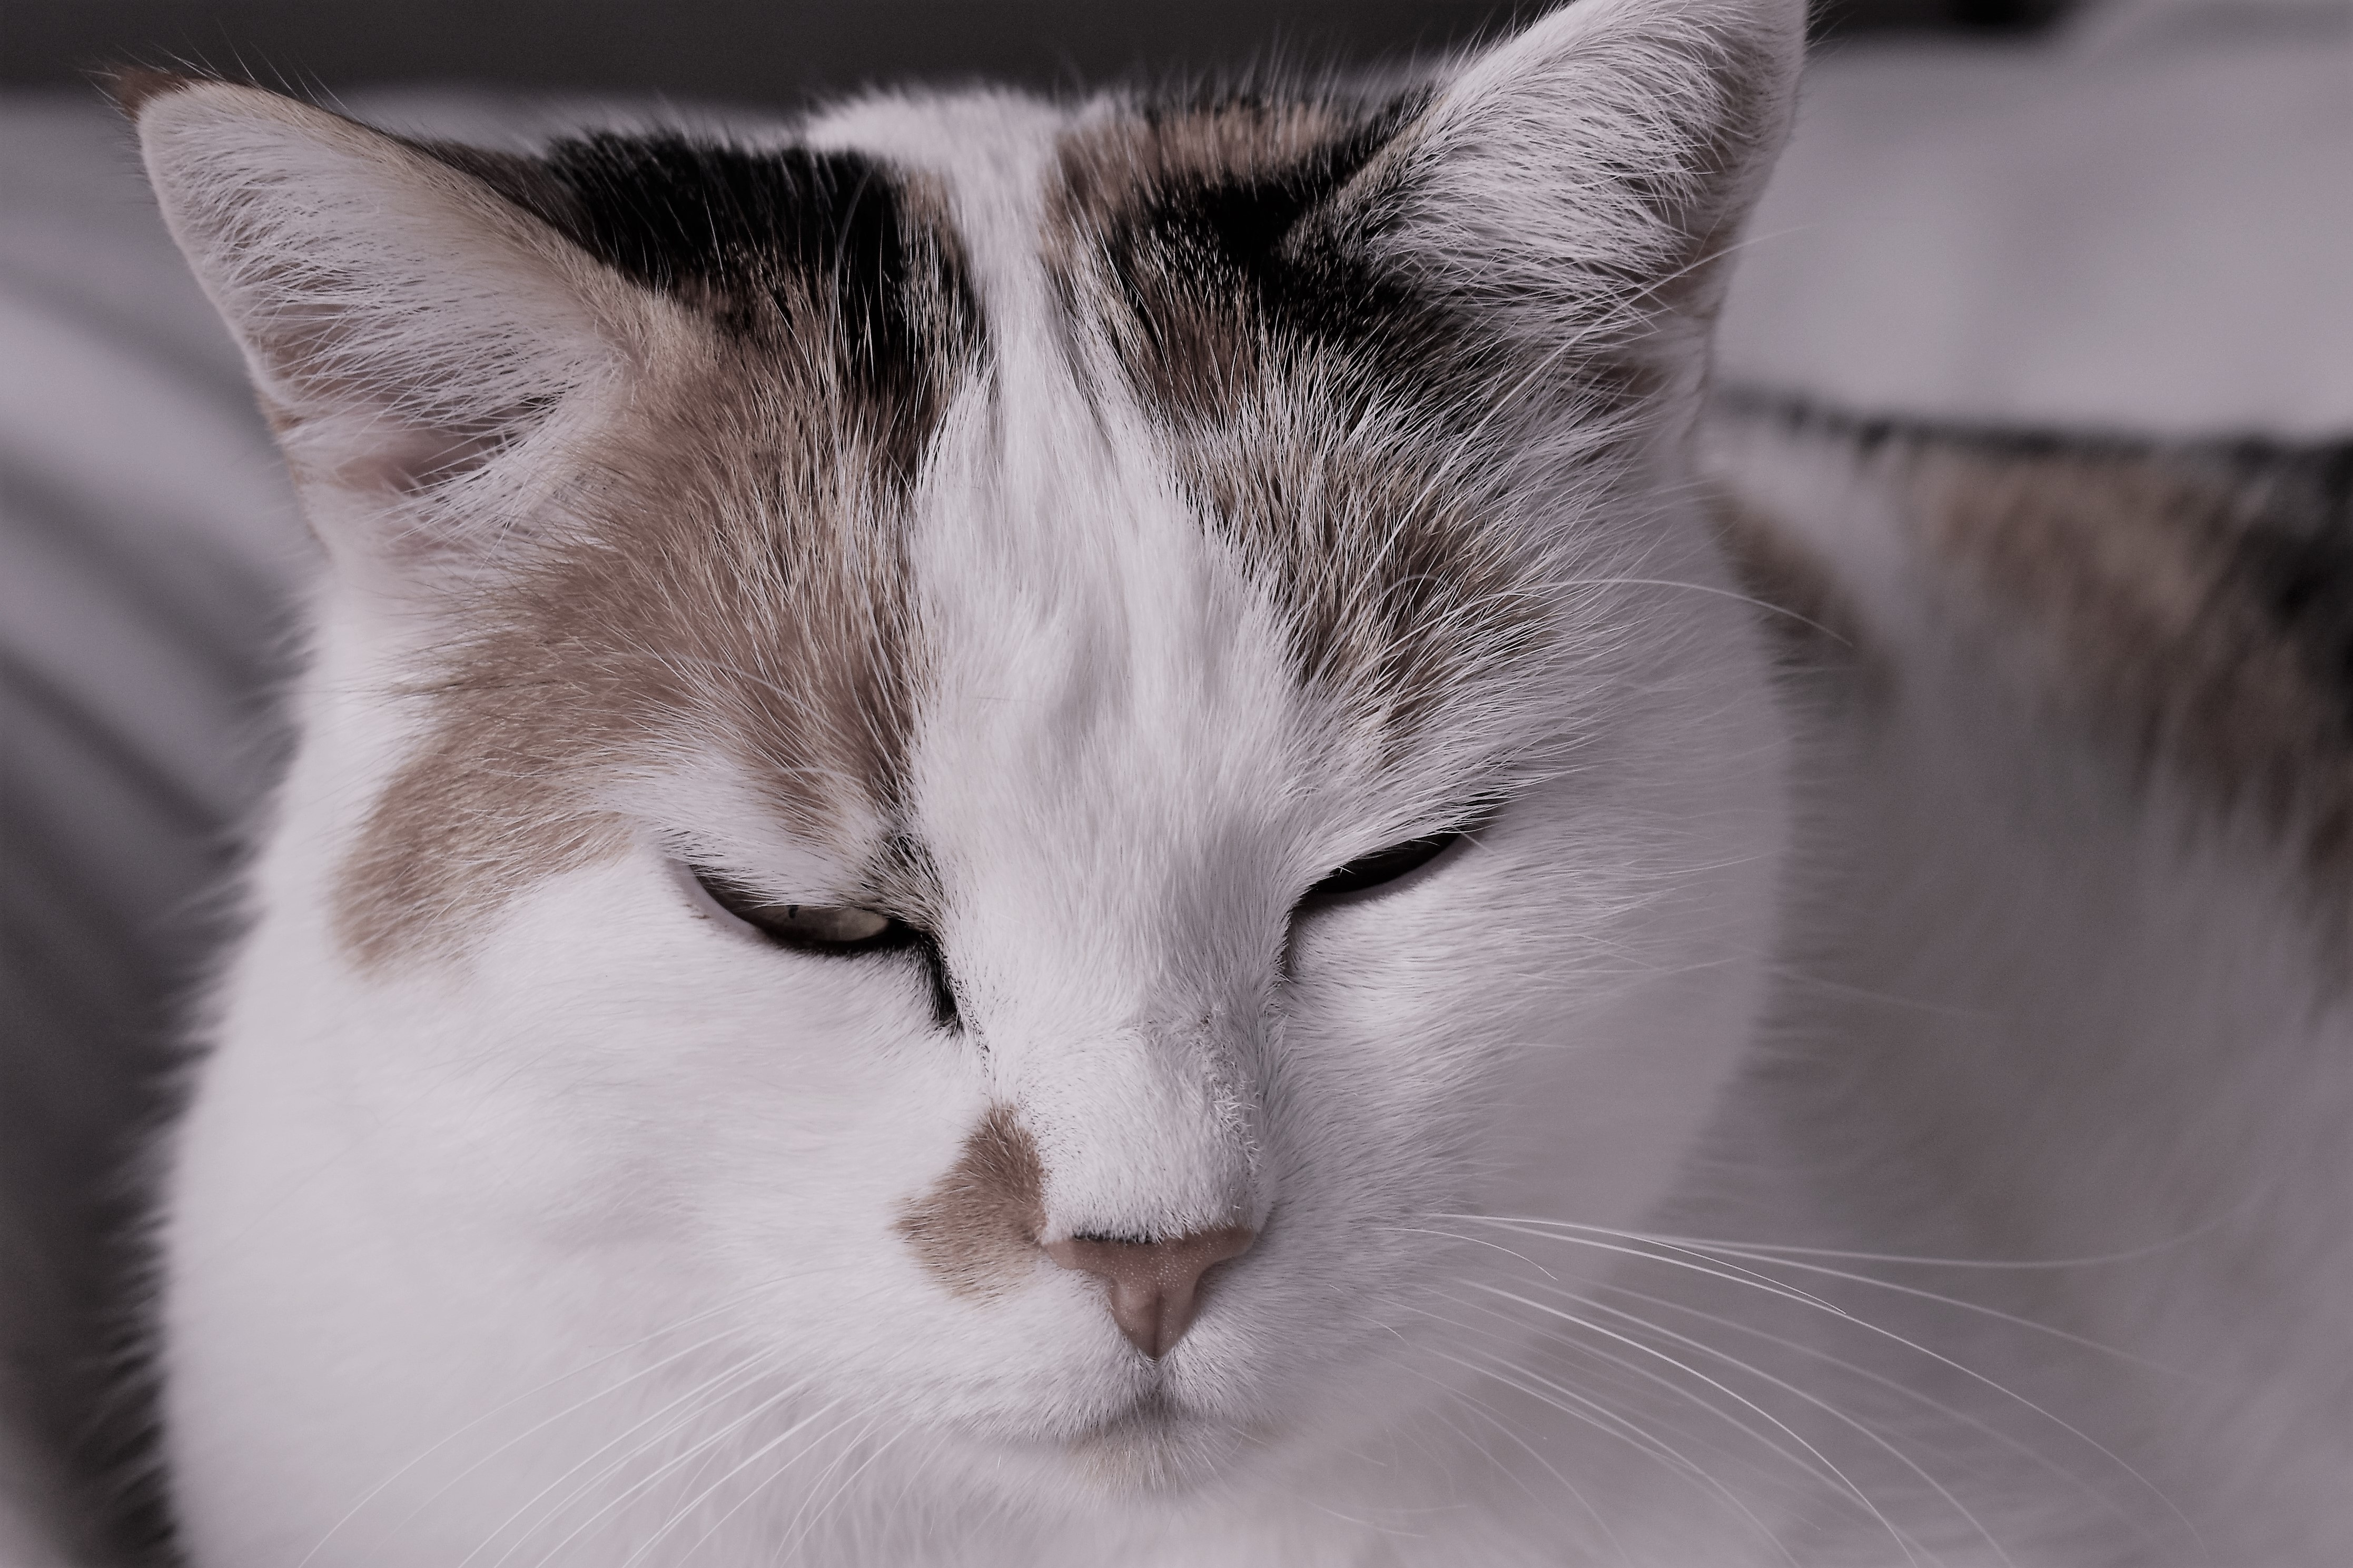
black and white, white, animal, pet, cat, mammal, monochrome, close up, spotted, nose, whiskers, adidas, skin, vertebrate, mieze, domestic cat, cat face, cat's eyes, white cat, small to medium sized cats, cat like mammal, domestic short haired cat